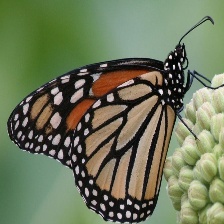
Species: MONARCH
Butterfly family (ImageNet category): monarch